History of Sparta

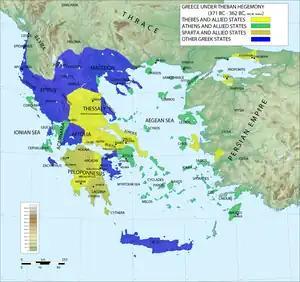
Sparta's sphere of influence in 362 BC is shown in yellow-green

Sparta never fully recovered from the losses that it suffered at Leuctra in 371 BC and the subsequent helot revolts. Nonetheless, it was able to continue as a regional power for over two centuries. Neither Philip II nor his son Alexander the Great attempted to conquer Sparta itself.